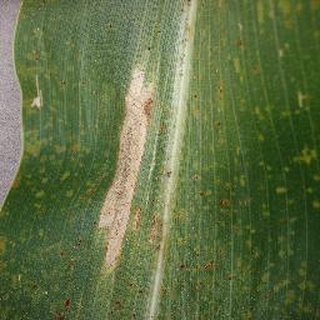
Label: corn_northern_leaf_blight